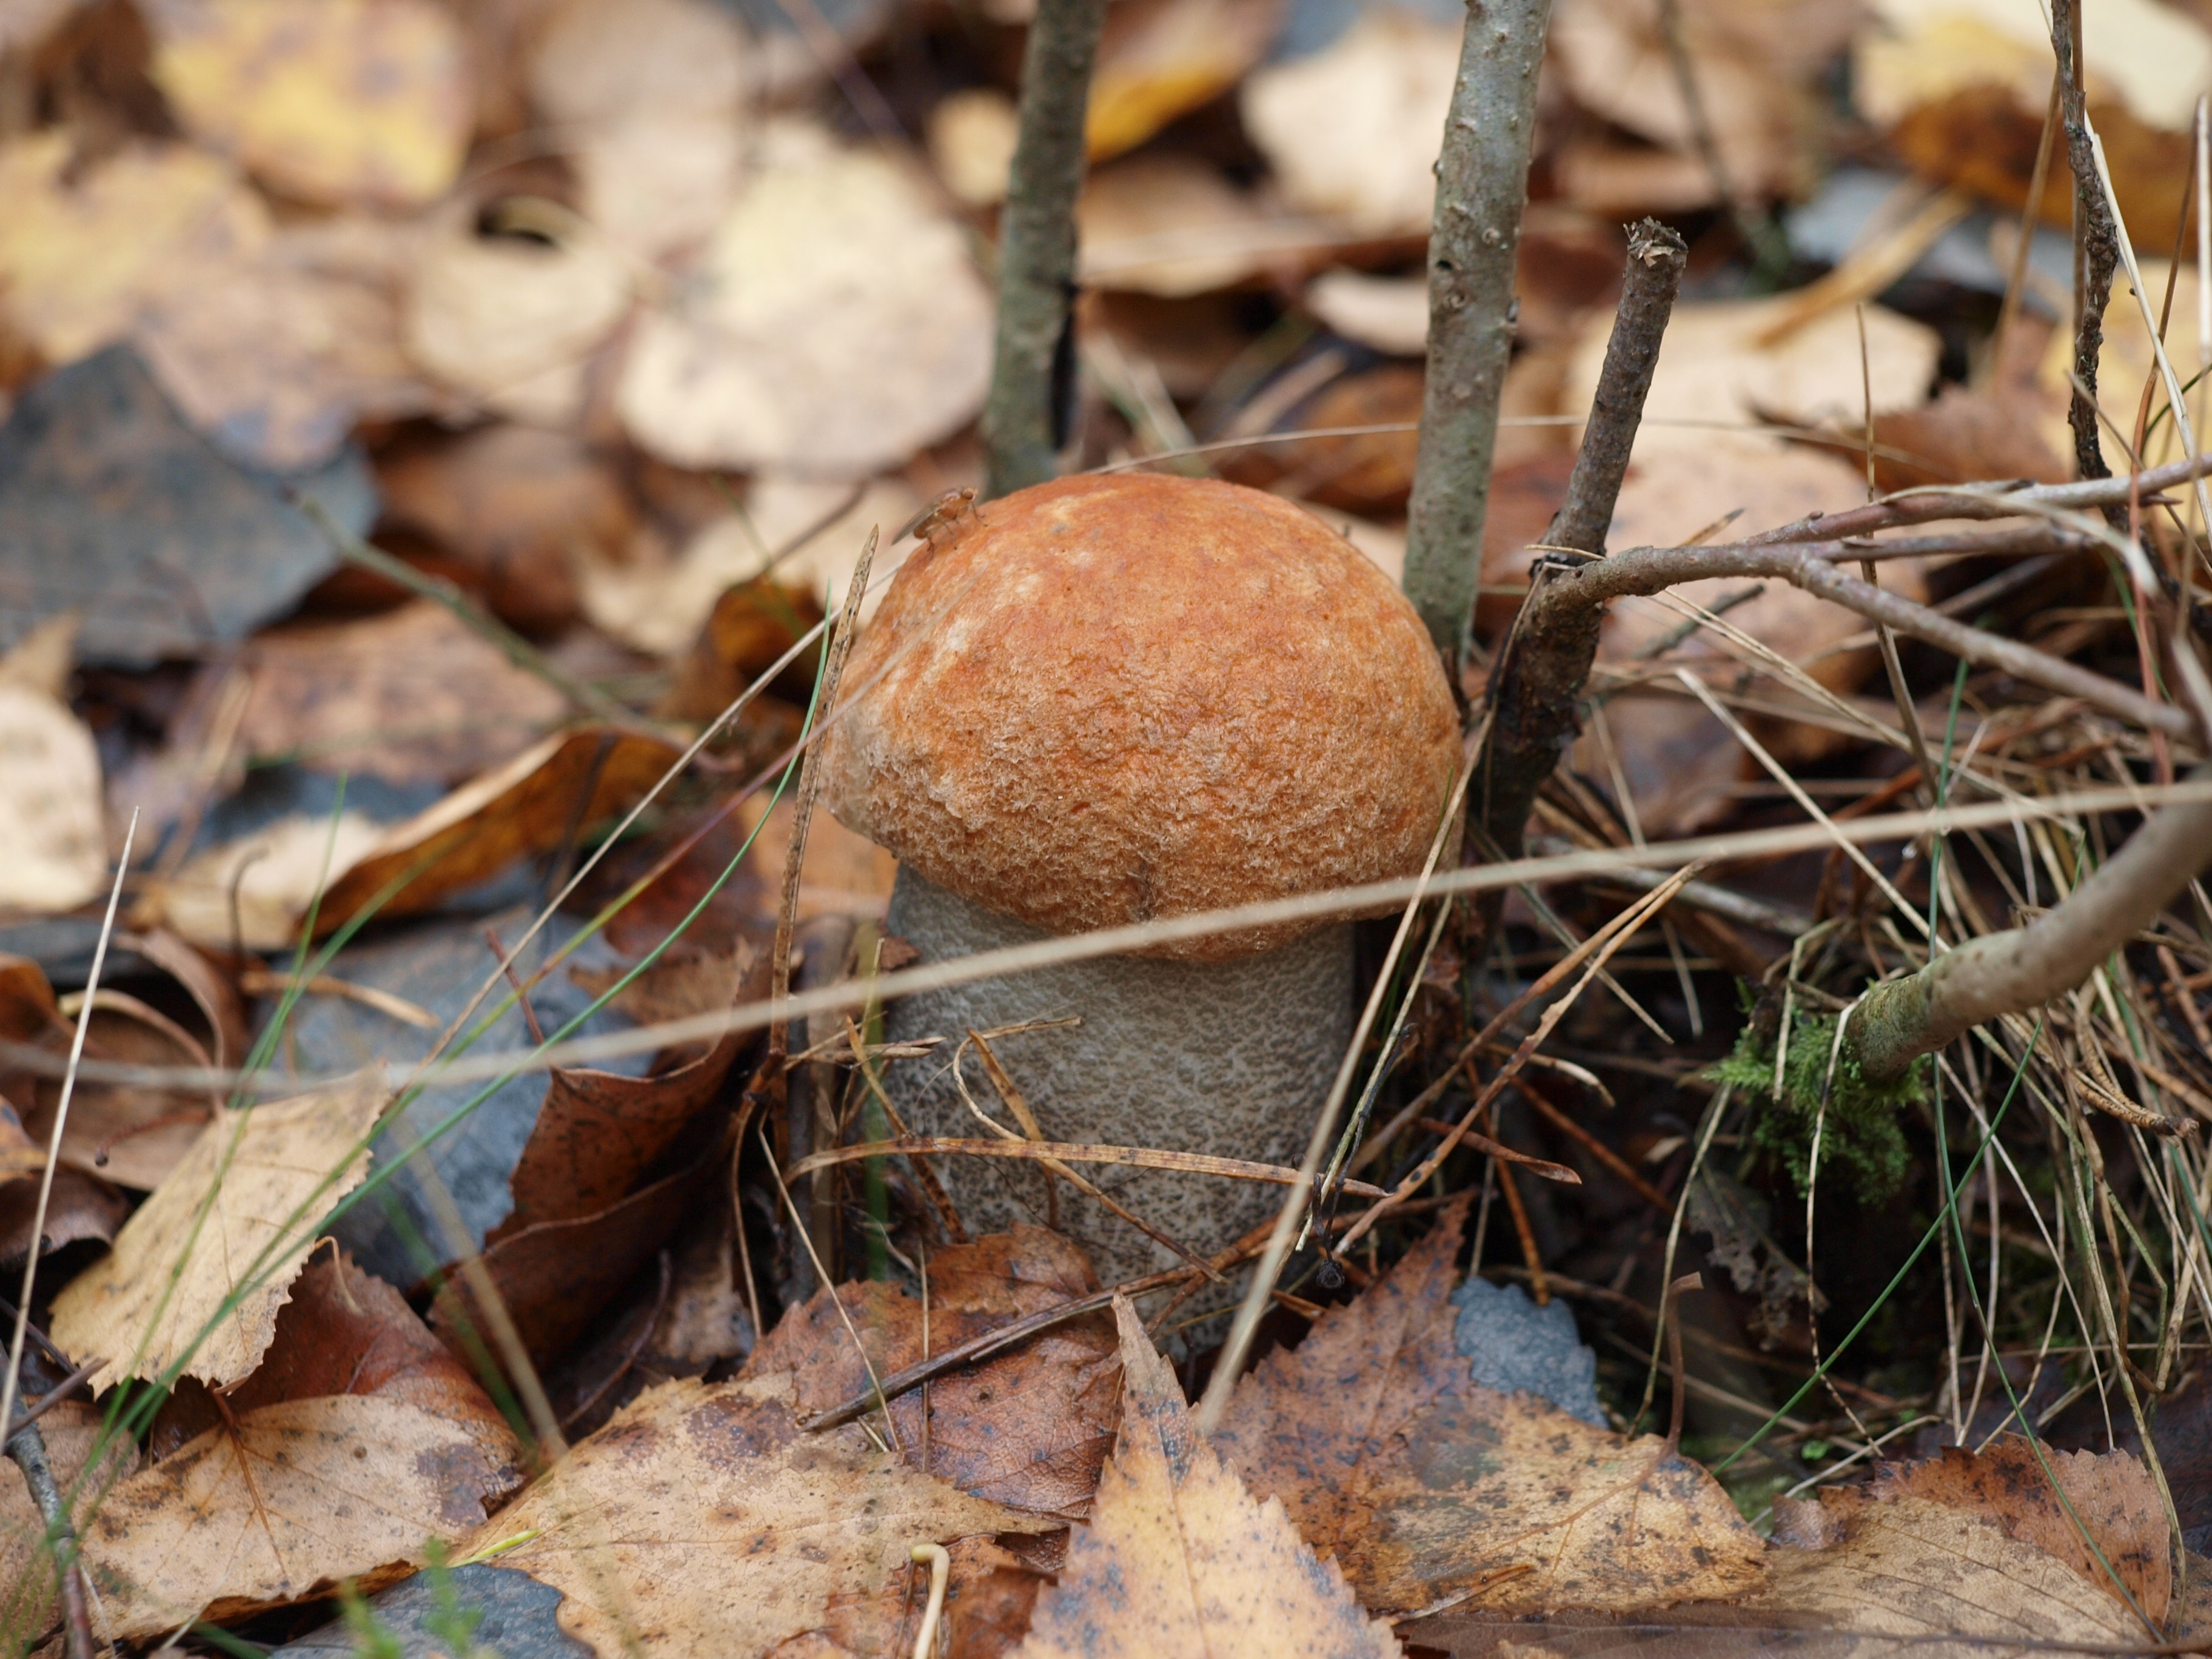
nature, forest, branch, wood, leaf, autumn, soil, mushroom, season, fauna, fungus, woodland, bolete, matsutake, edible mushroom, agaricomycetes, penny bun